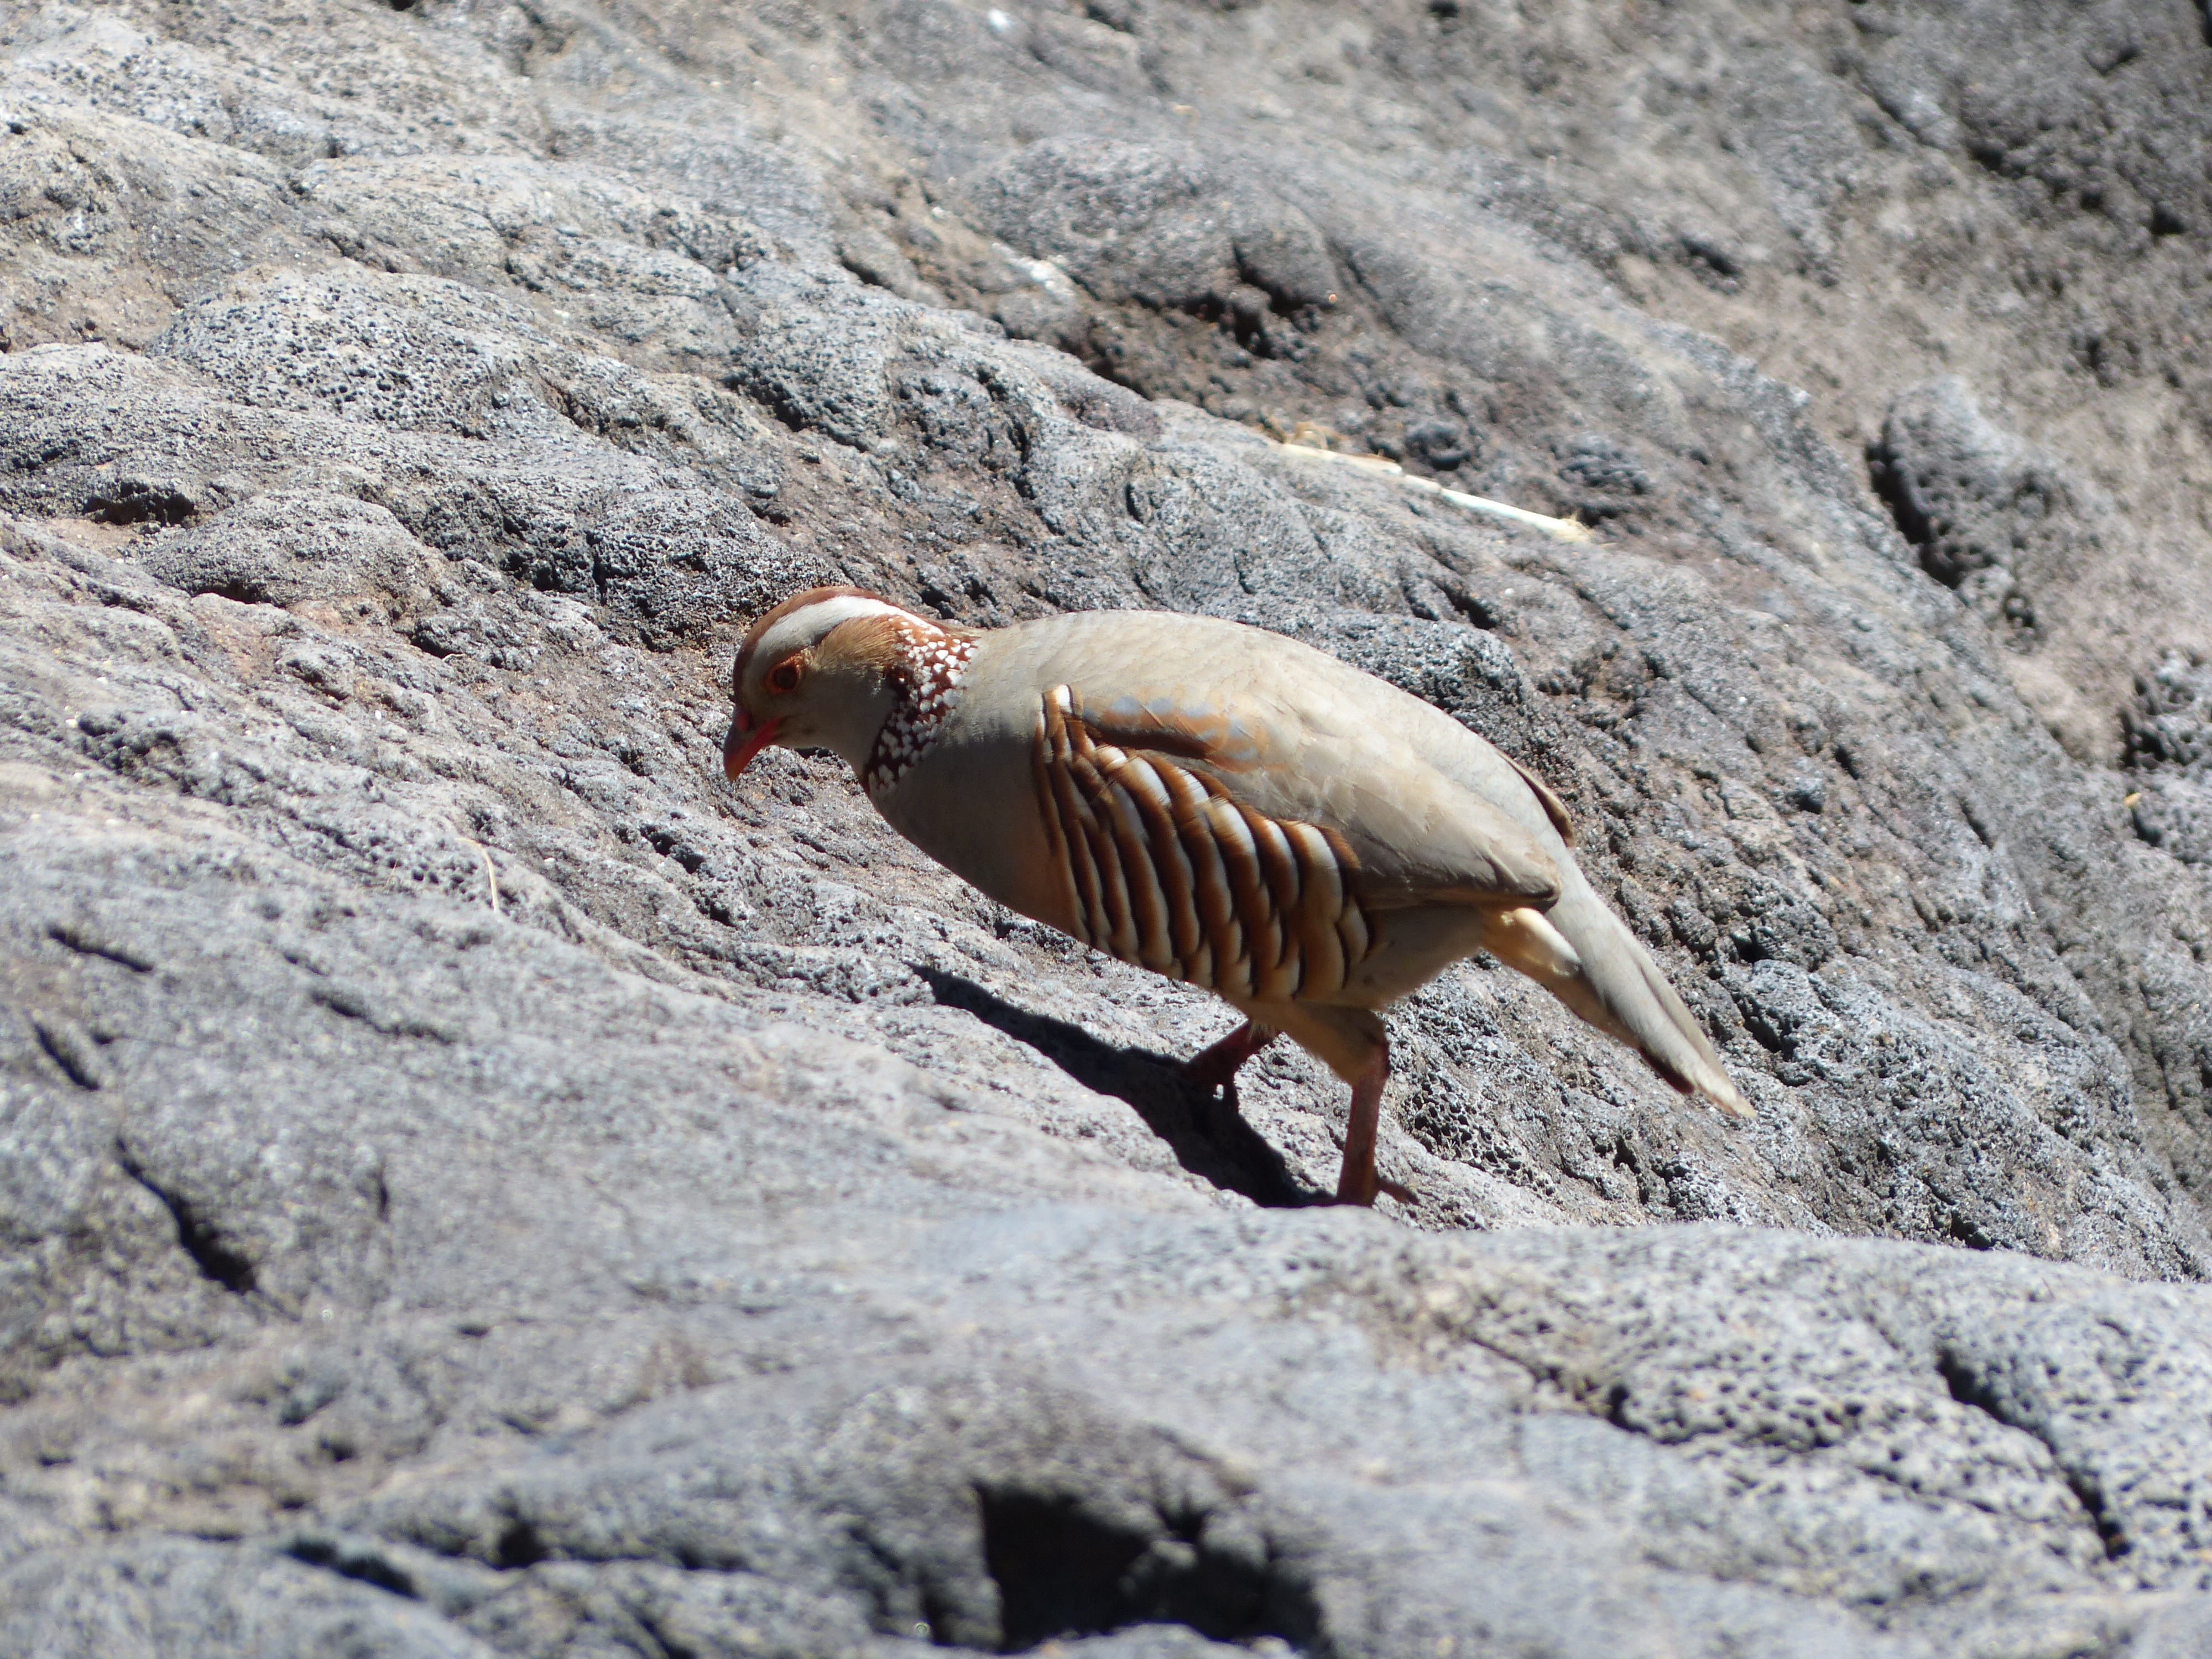
bird, animal, wildlife, chicken, fauna, galliformes, vertebrate, species, phasianidae, pheasant like, rock chicken, alectoris barbara